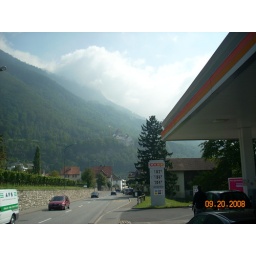
The castle is up on the hill in the backgroung. If the flag is flying the family is at home.